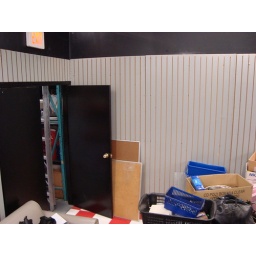
wall will be partially covered by coke machine and baking trays